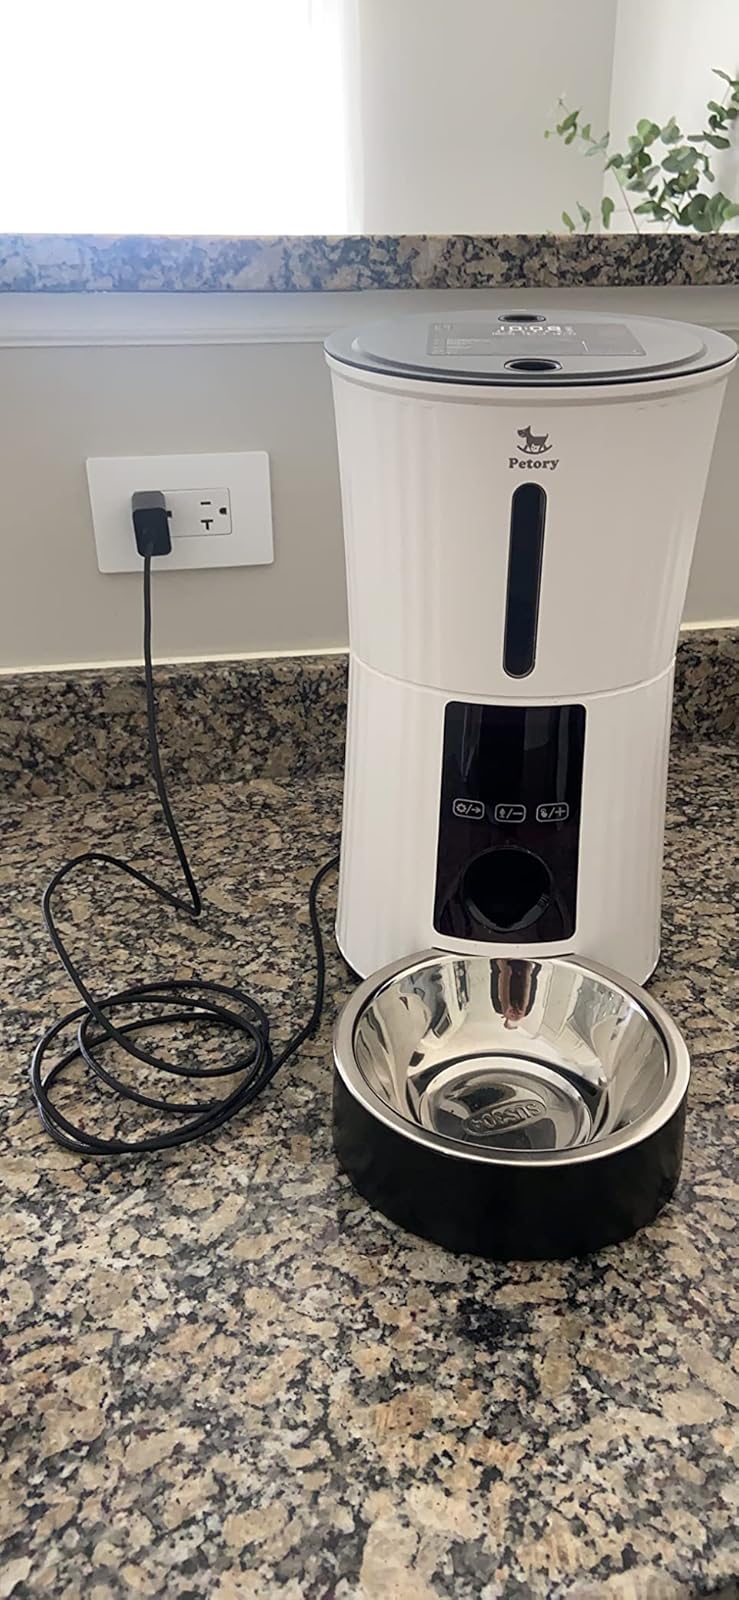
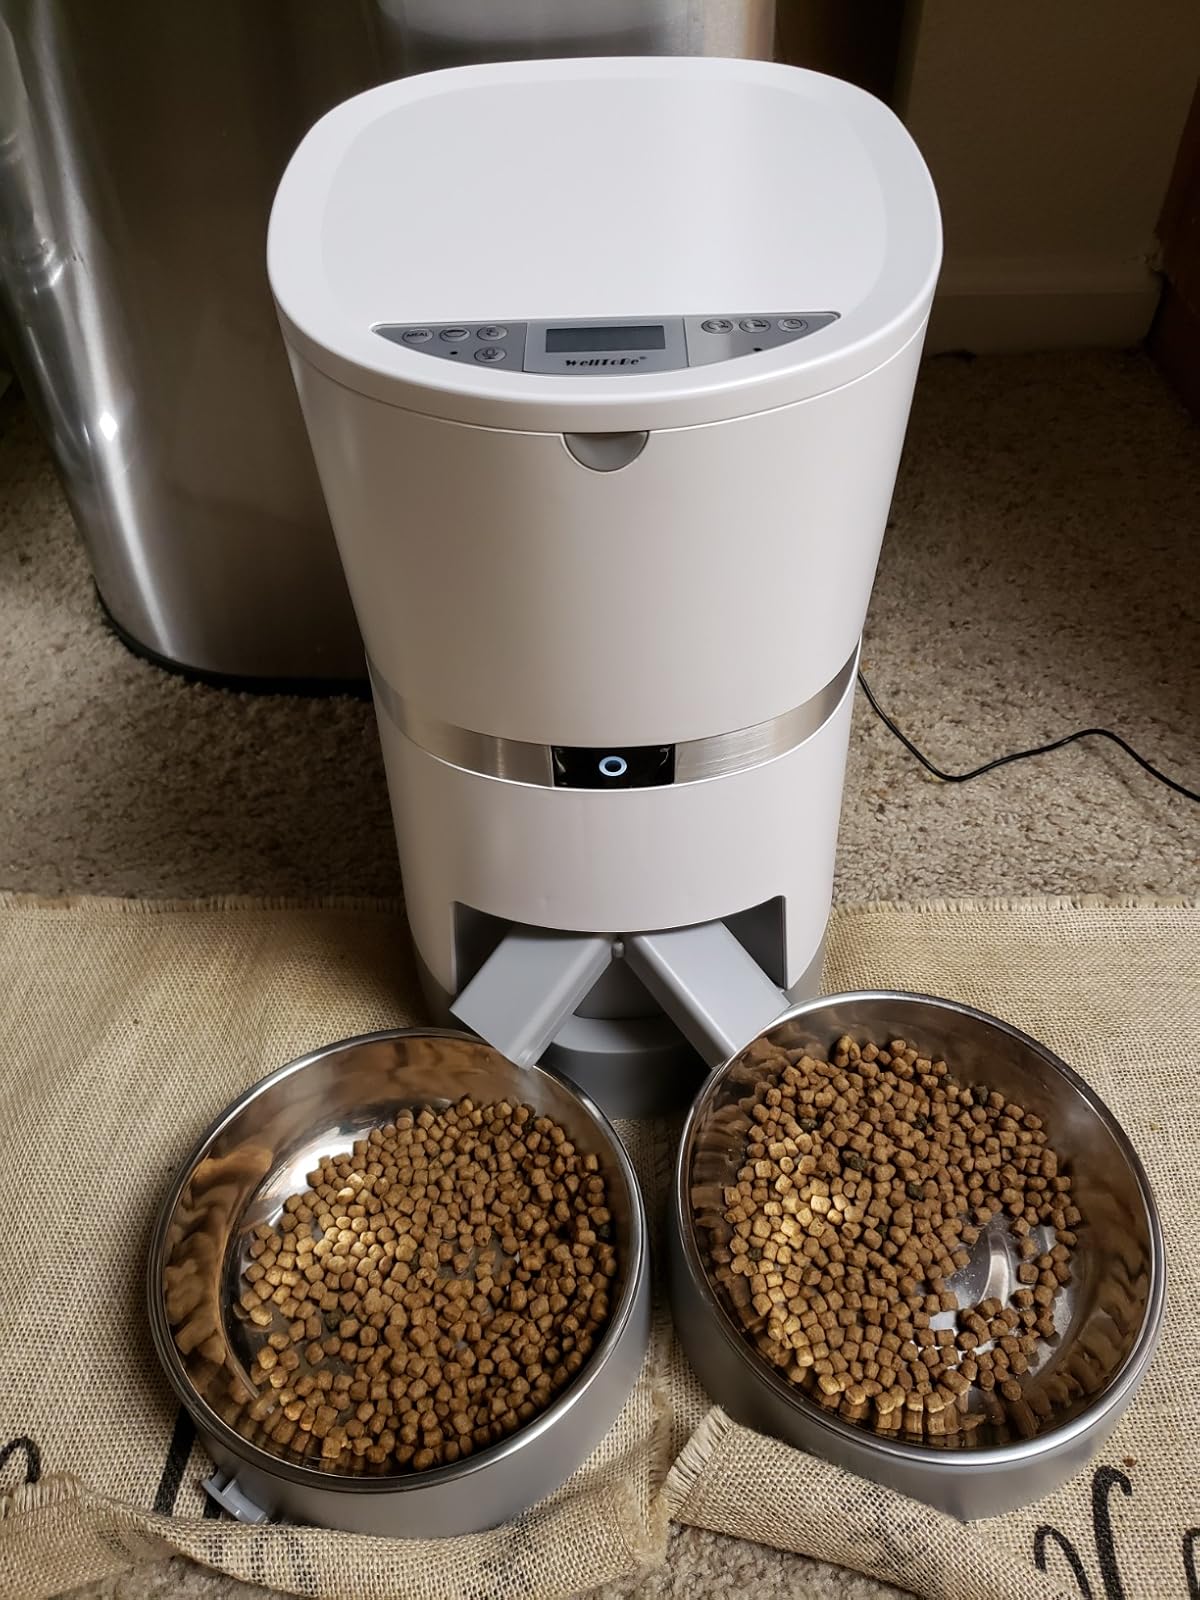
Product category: items_feeder
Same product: no